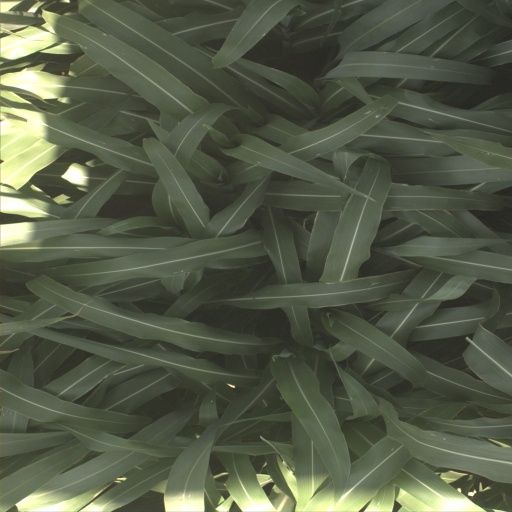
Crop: sorghum